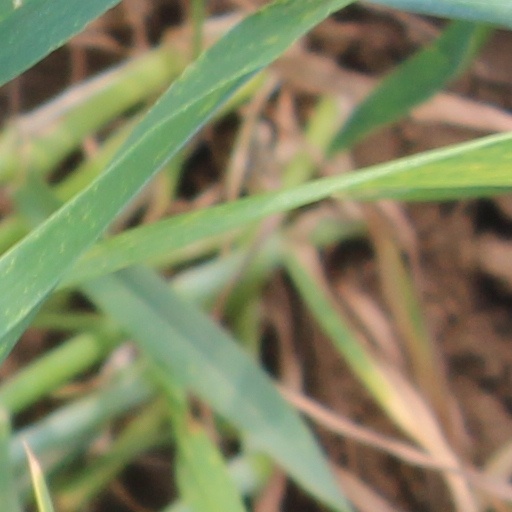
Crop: wheat